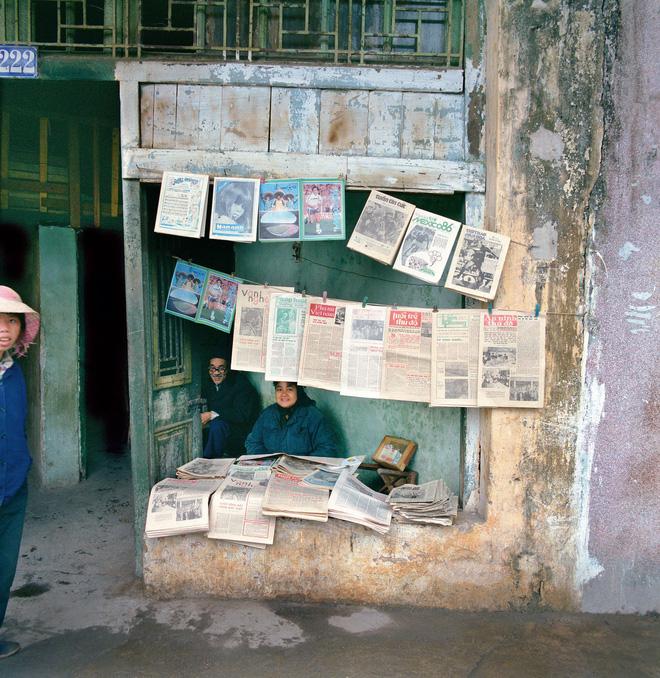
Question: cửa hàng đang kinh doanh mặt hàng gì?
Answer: cửa hàng bán báo